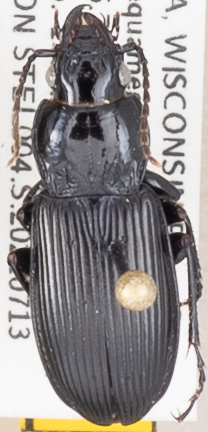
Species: Pterostichus melanarius melanarius
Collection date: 2021-07-13
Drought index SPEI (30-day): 0.136
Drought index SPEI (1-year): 0.132
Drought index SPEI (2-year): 1.45